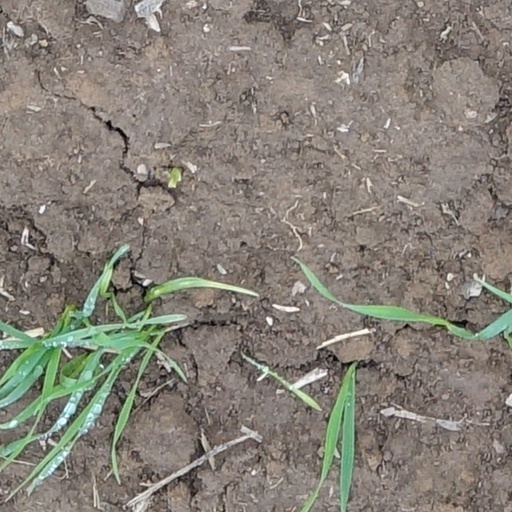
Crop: wheat